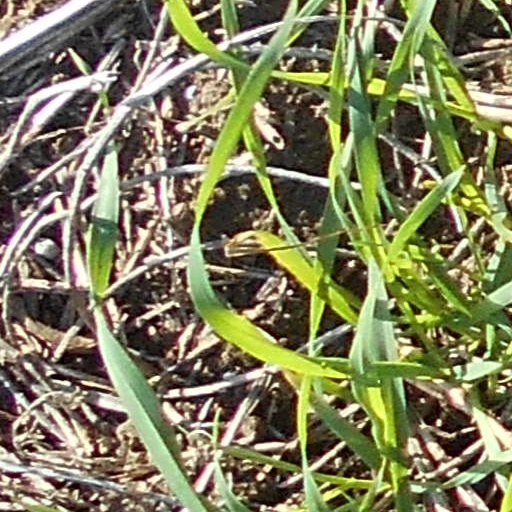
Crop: wheat